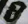
Number: 8